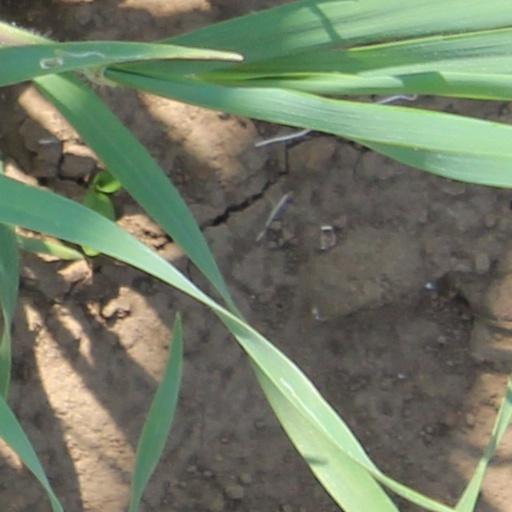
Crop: wheat